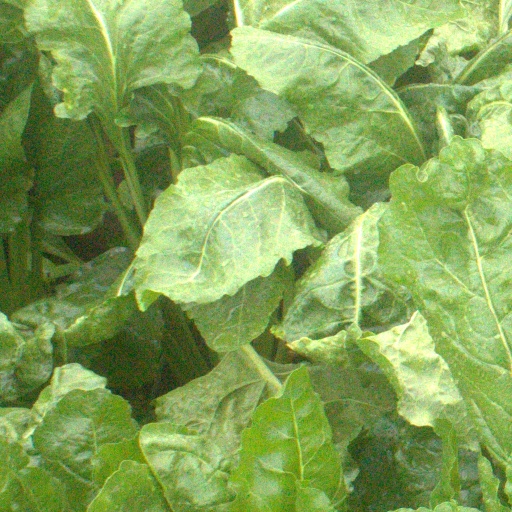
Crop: sugar beet